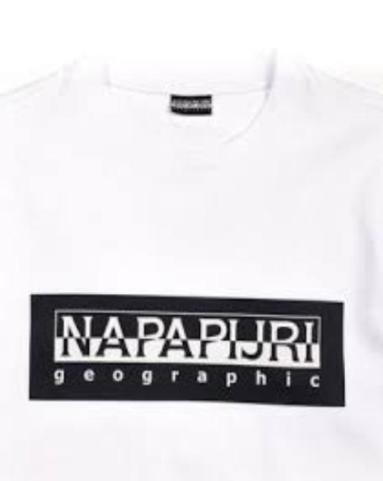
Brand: napapijri
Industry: Clothes